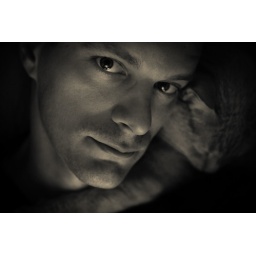
do kittens dream in black and white